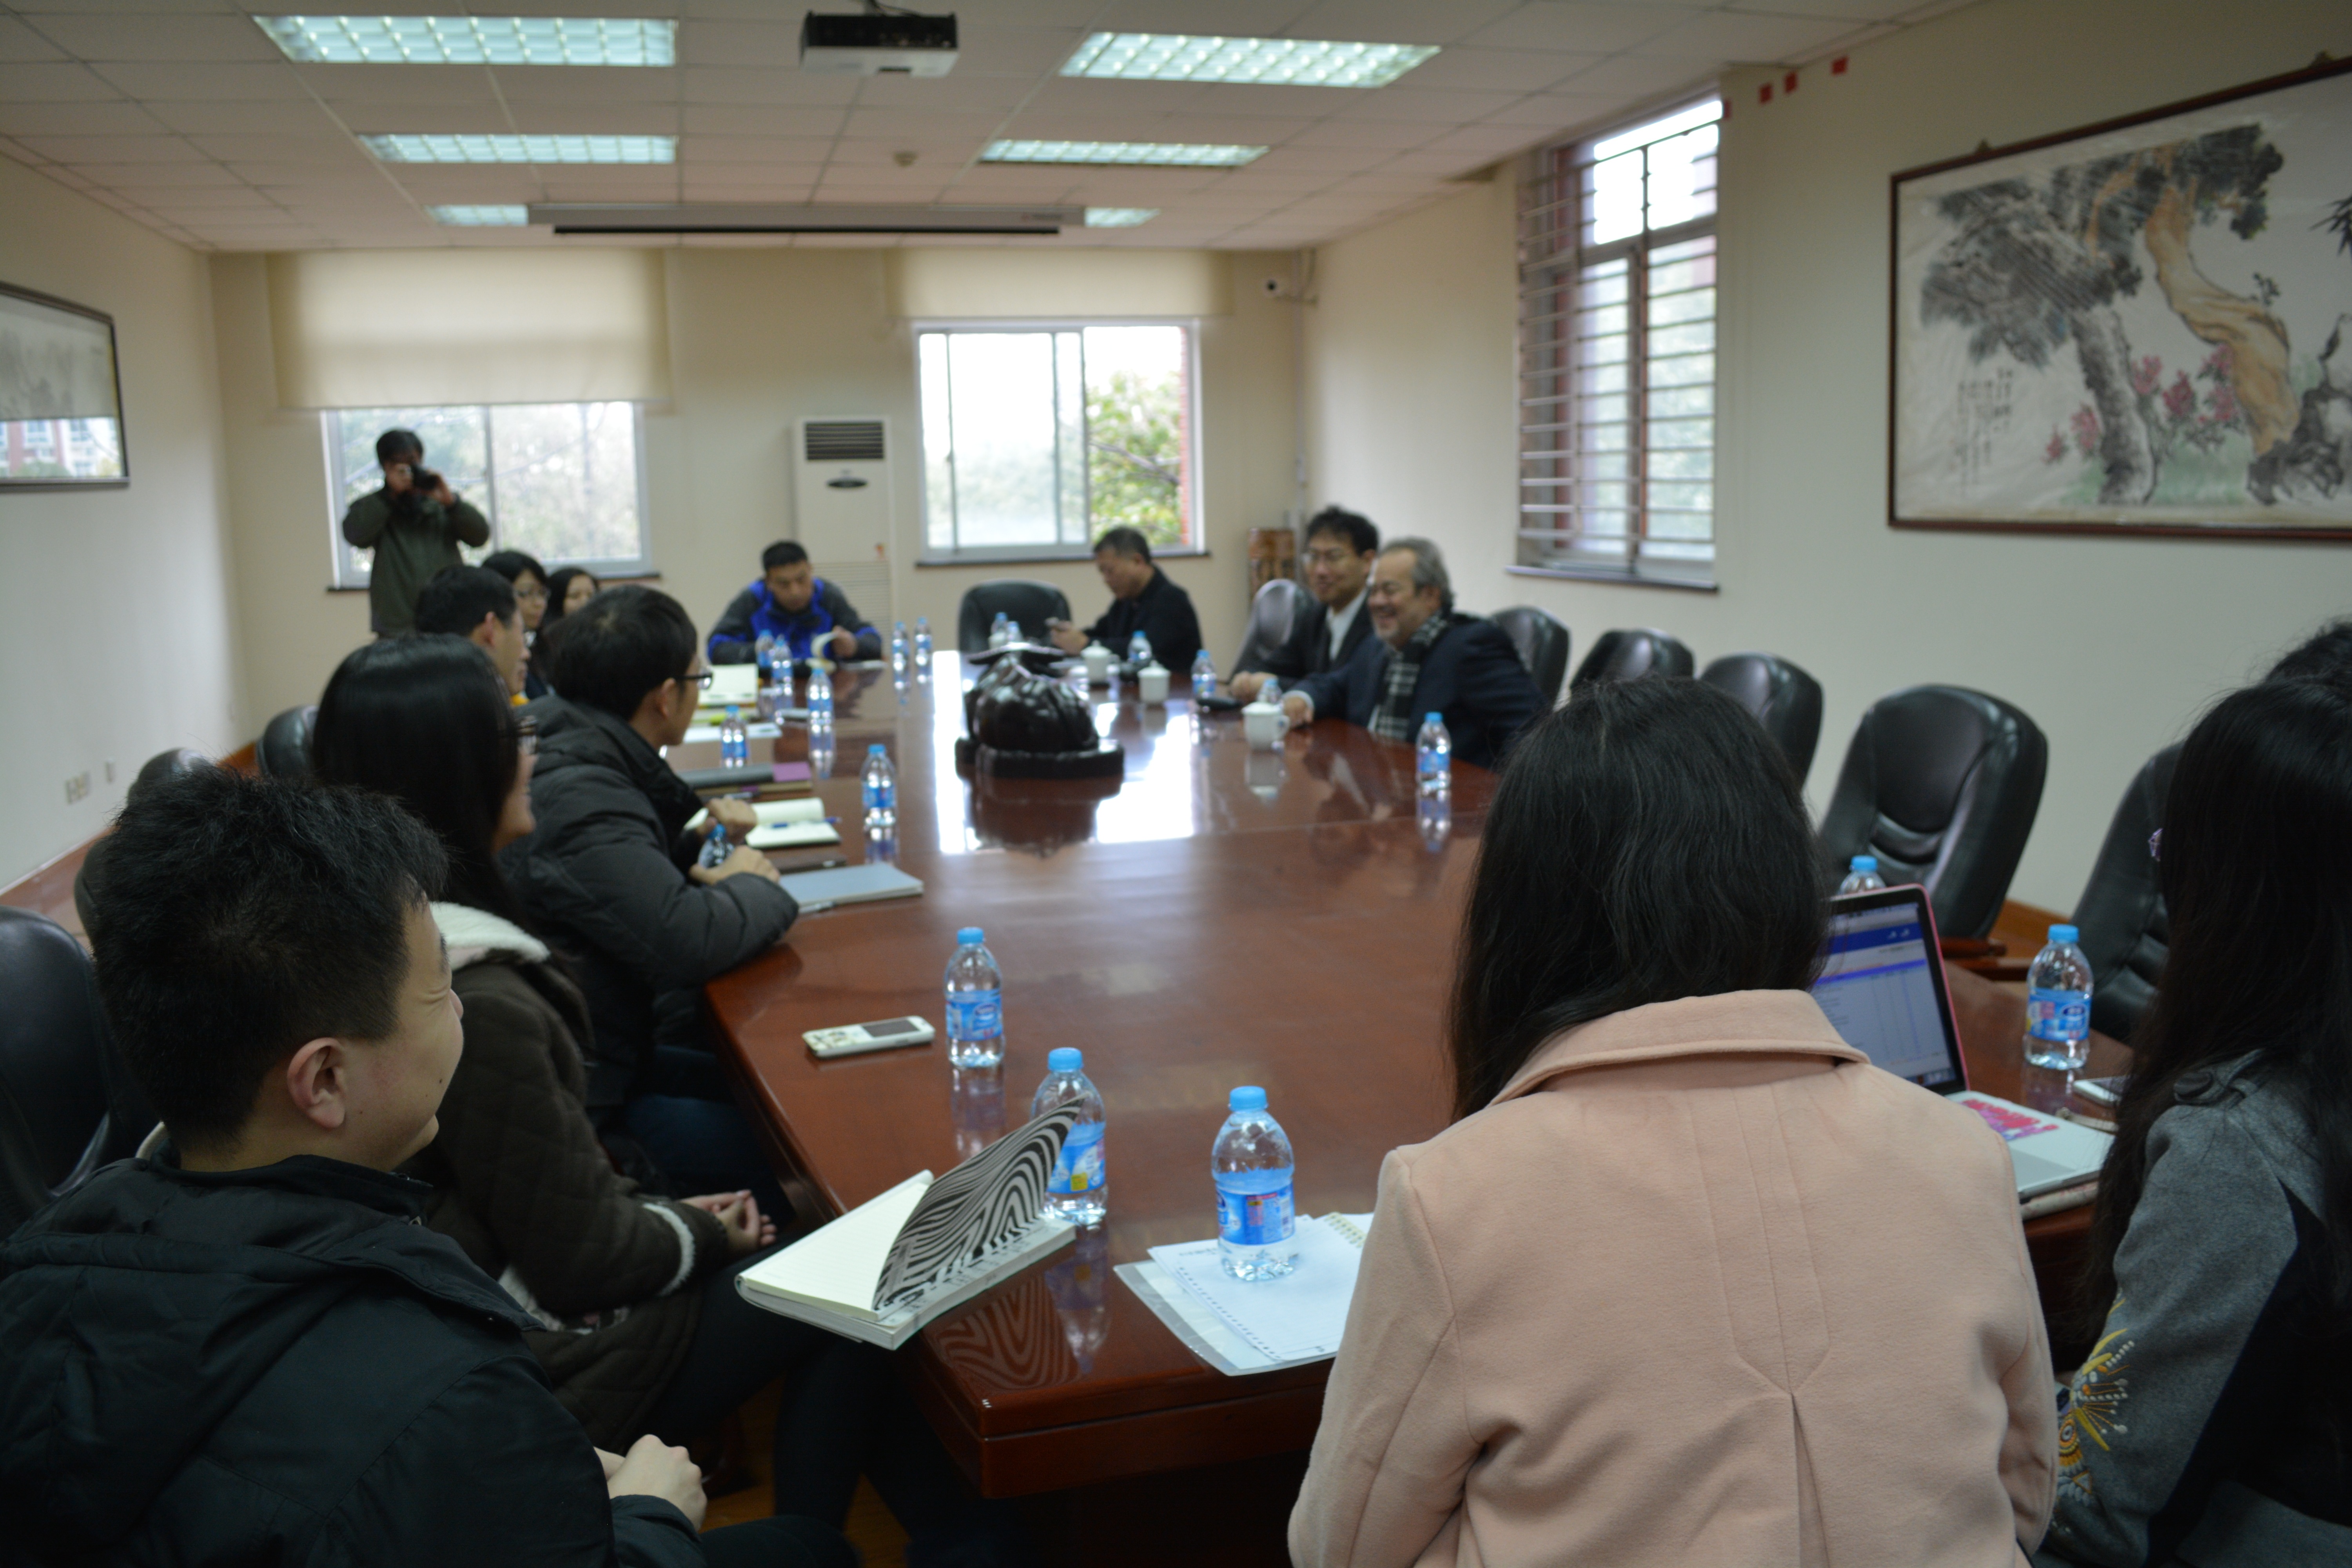
workshop, meeting, seminar, academic conference